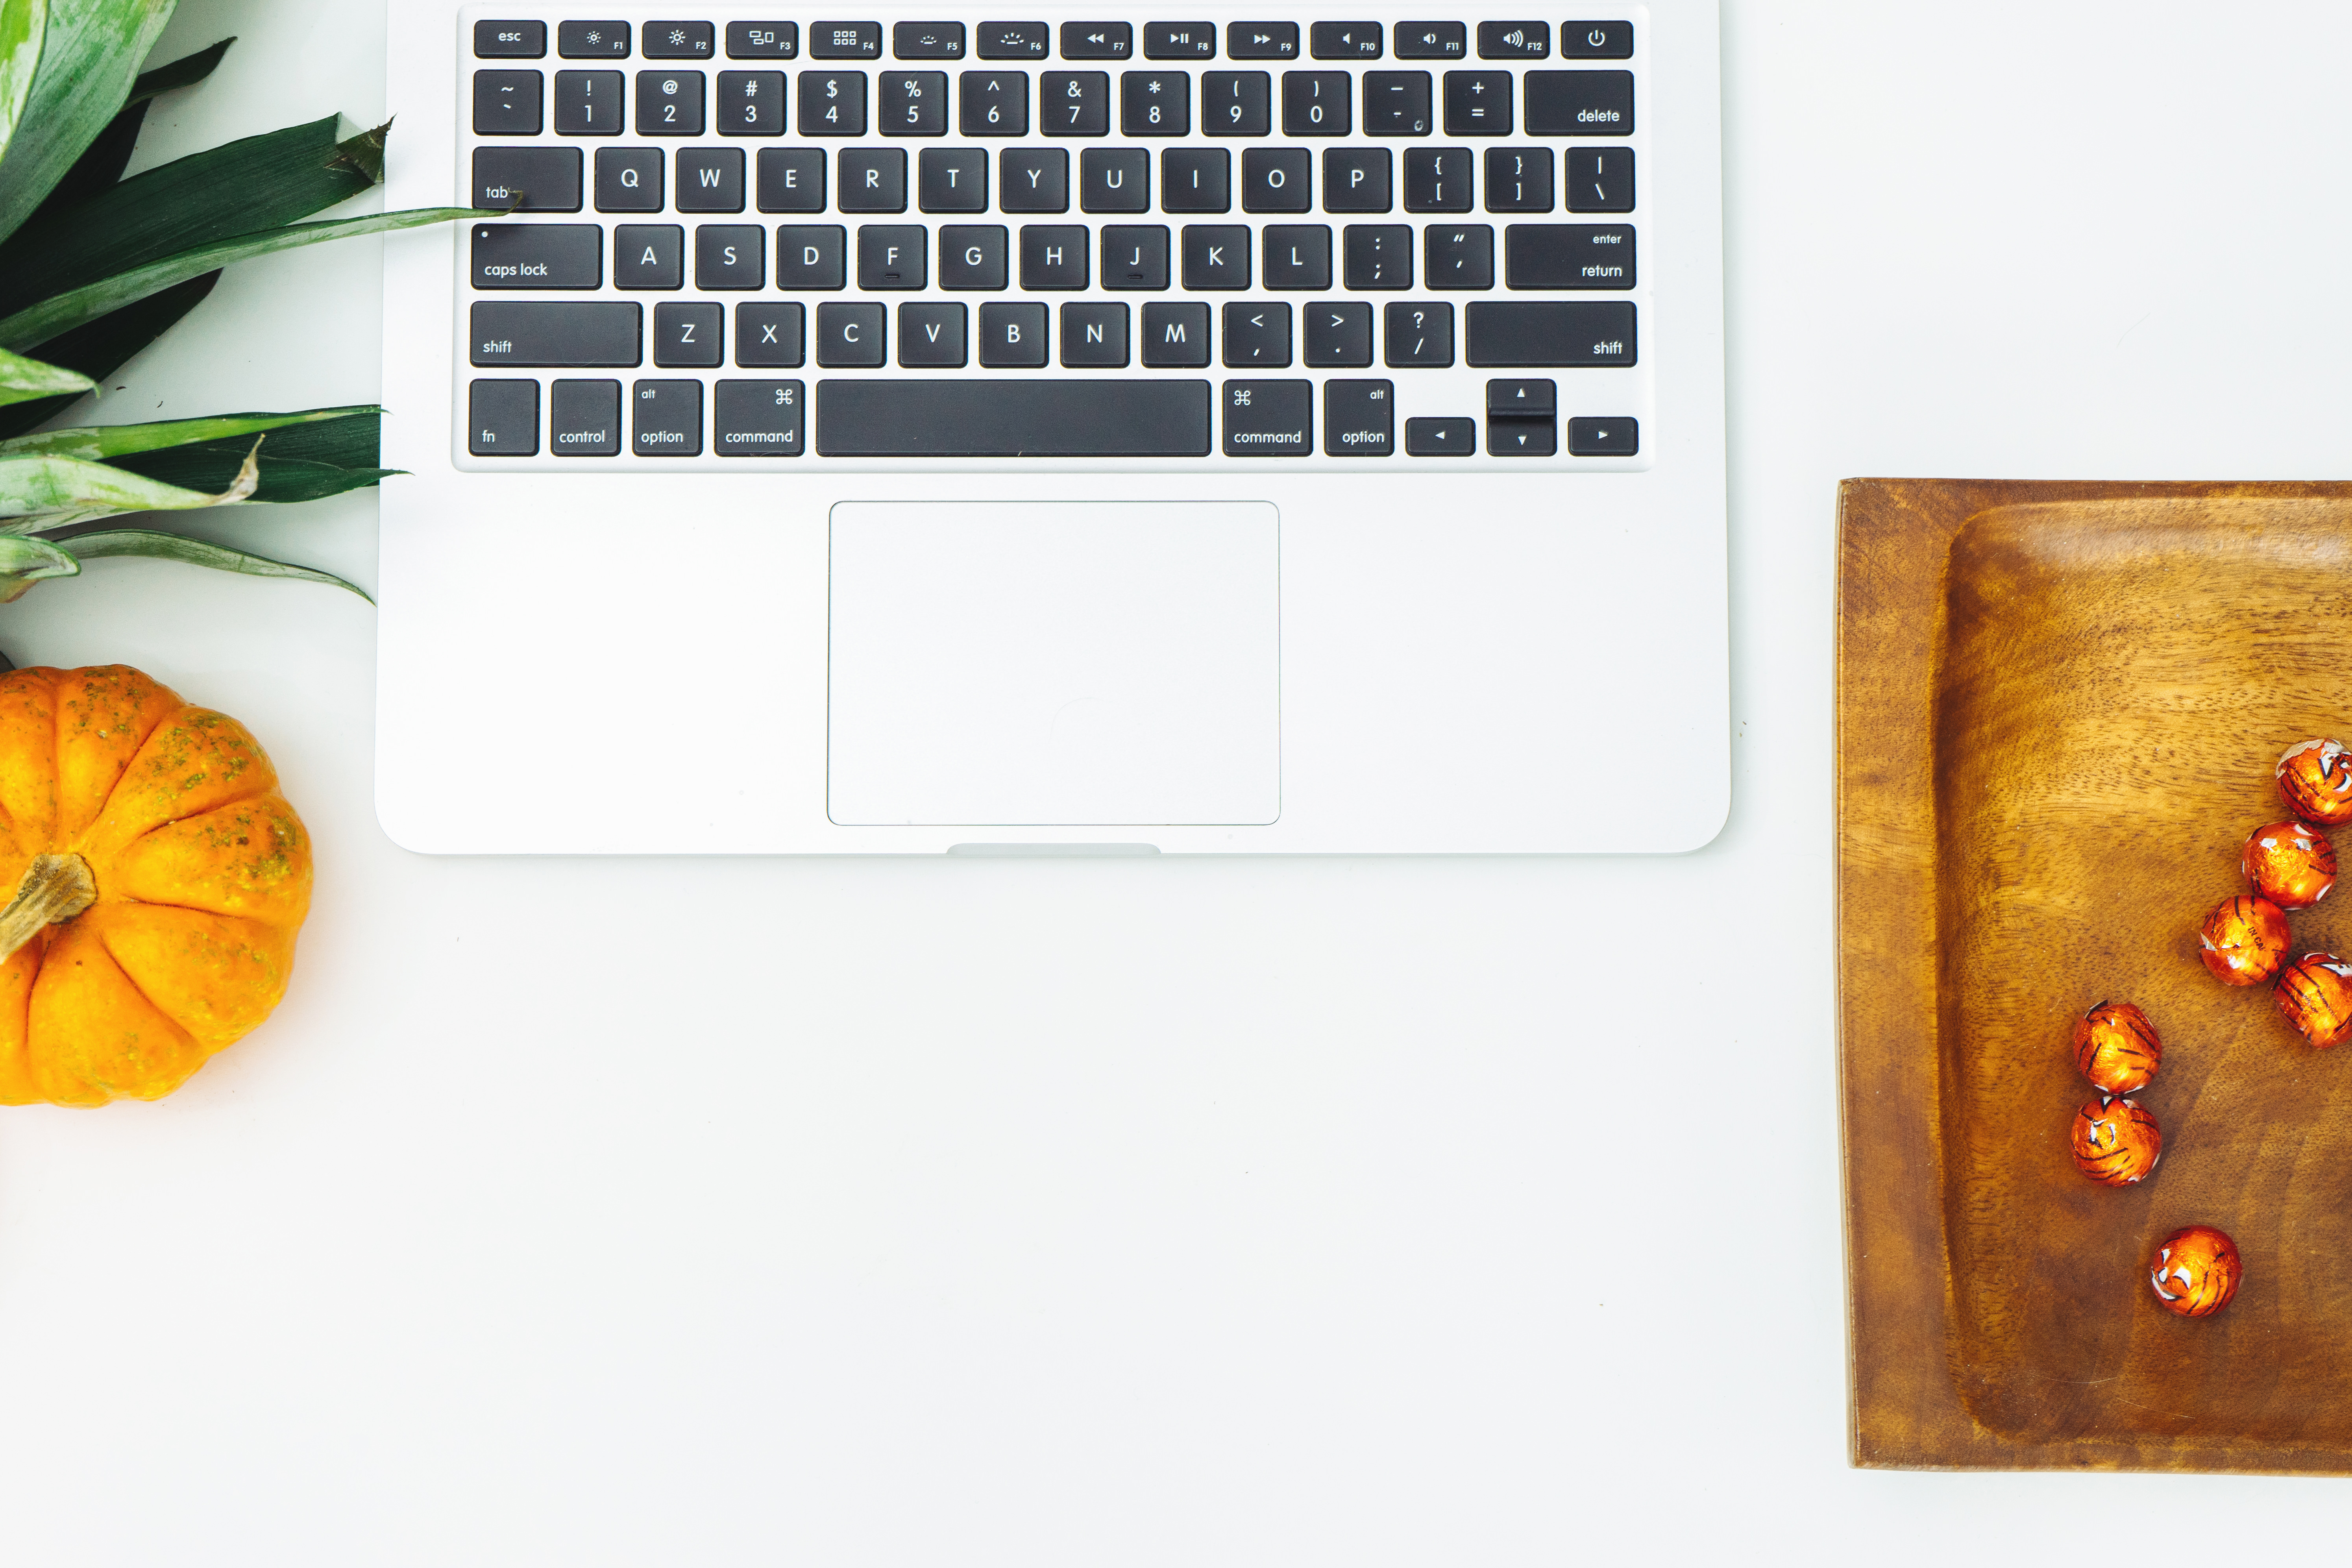
laptop, computer, keyboard, technology, pattern, food, pumpkin, tray, brand, art, illustration, design